Question: Please indicate a possible affordance area of the chair that can be used for sitting
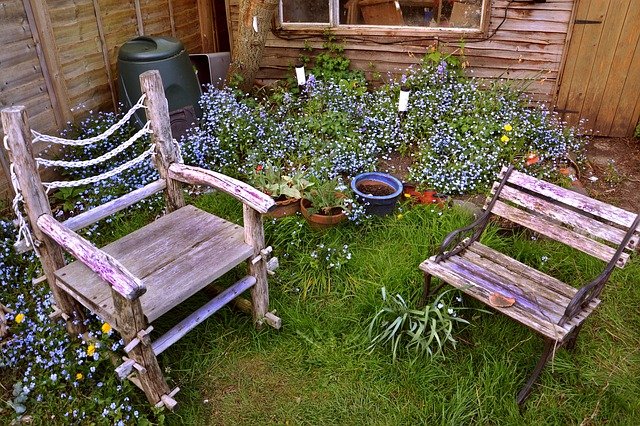
Answer: [420, 241, 604, 339]